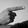
ASL letter: G